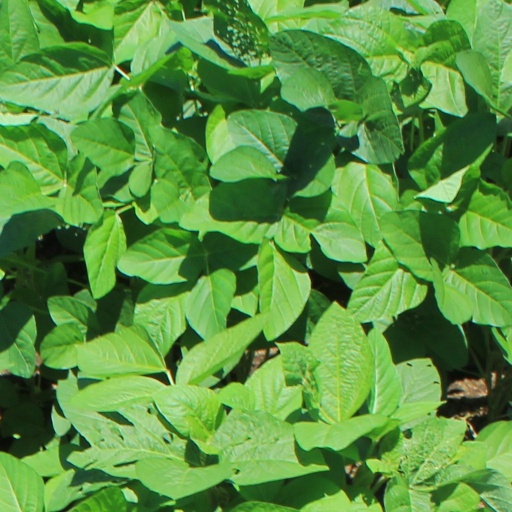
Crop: soybean